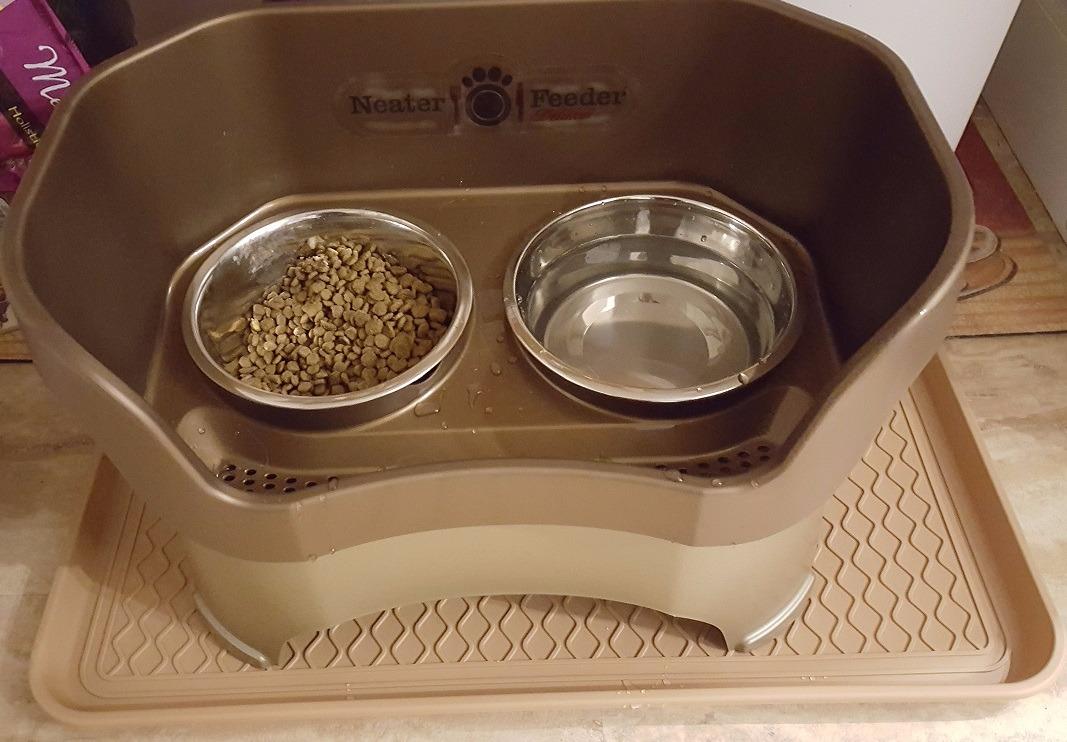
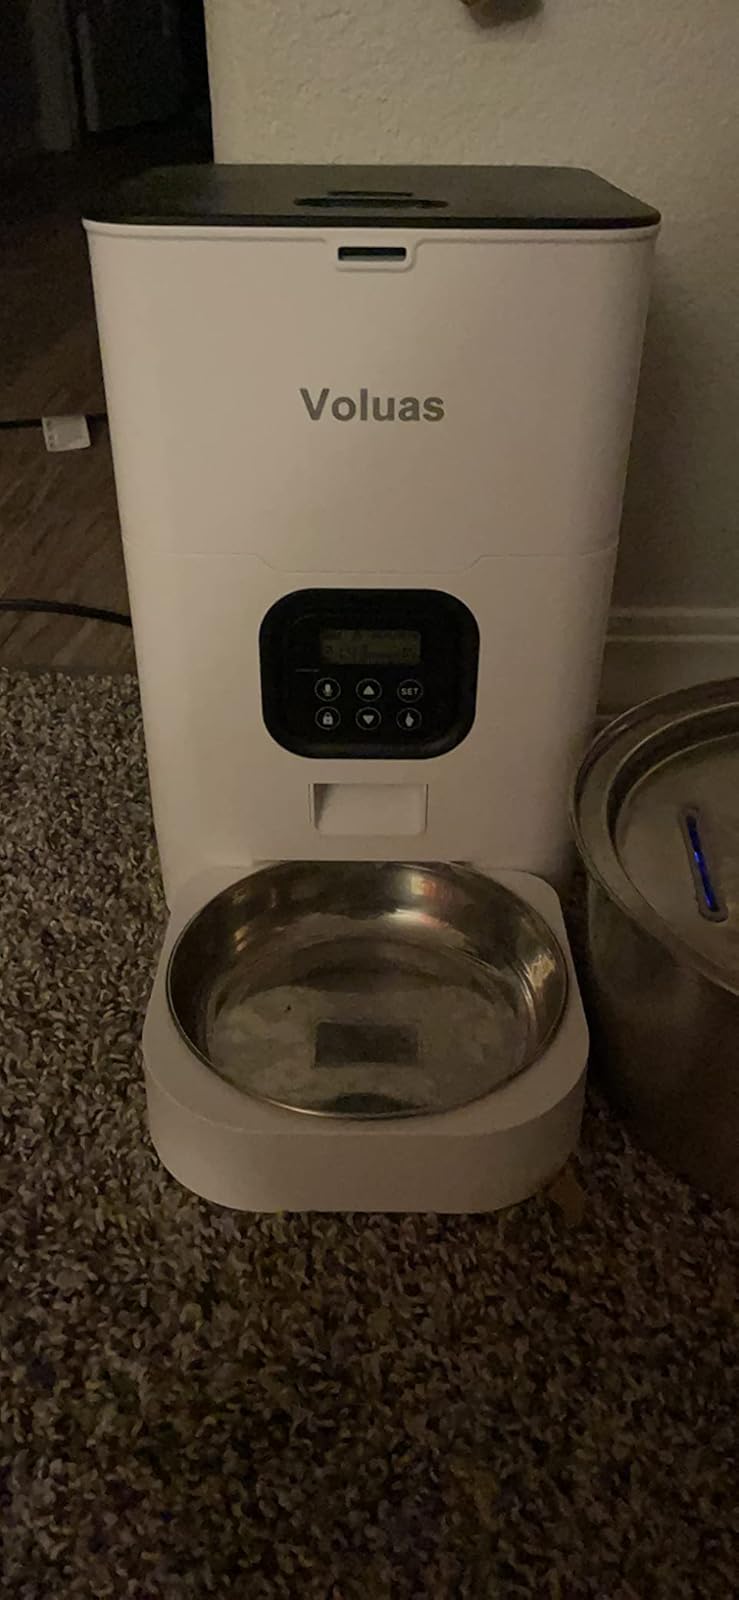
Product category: items_feeder
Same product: no